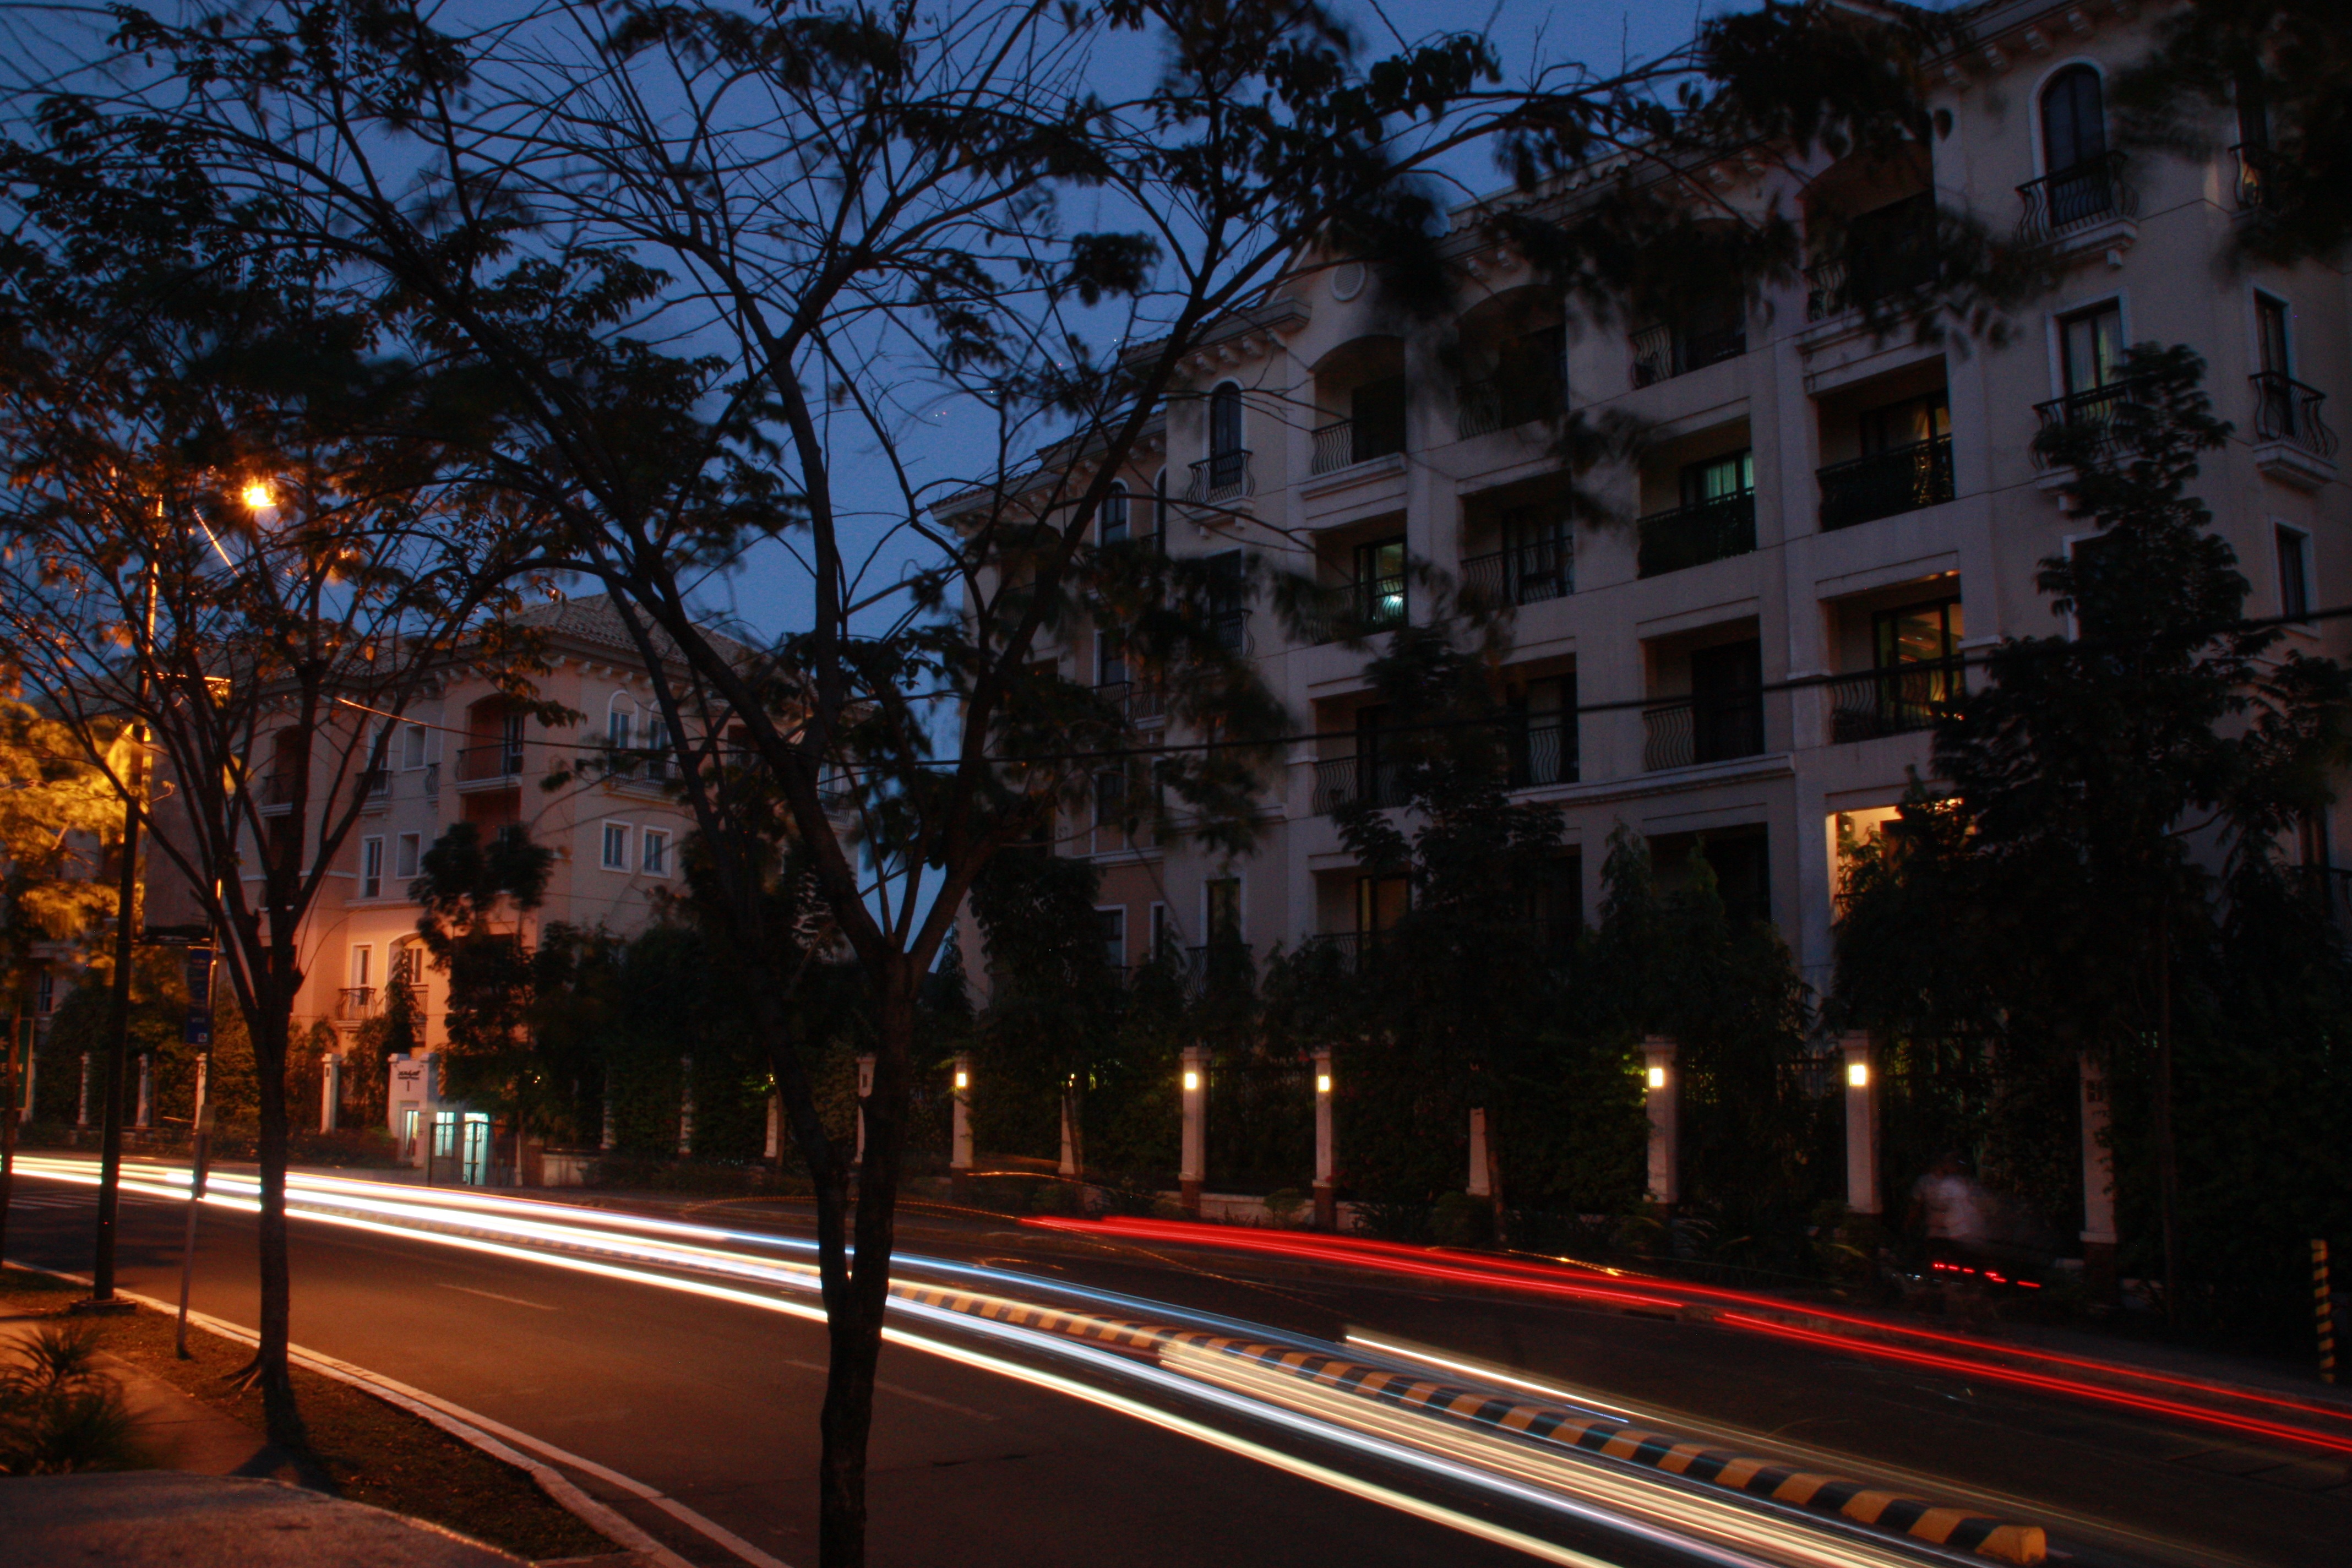
tree, railroad, road, street, night, city, atmosphere, cityscape, downtown, dusk, evening, nightlife, street light, lane, lighting, infrastructure, night view, metropolis, driveway, neighbourhood, night landscape, urban area, residential area, human settlement, metropolitan area